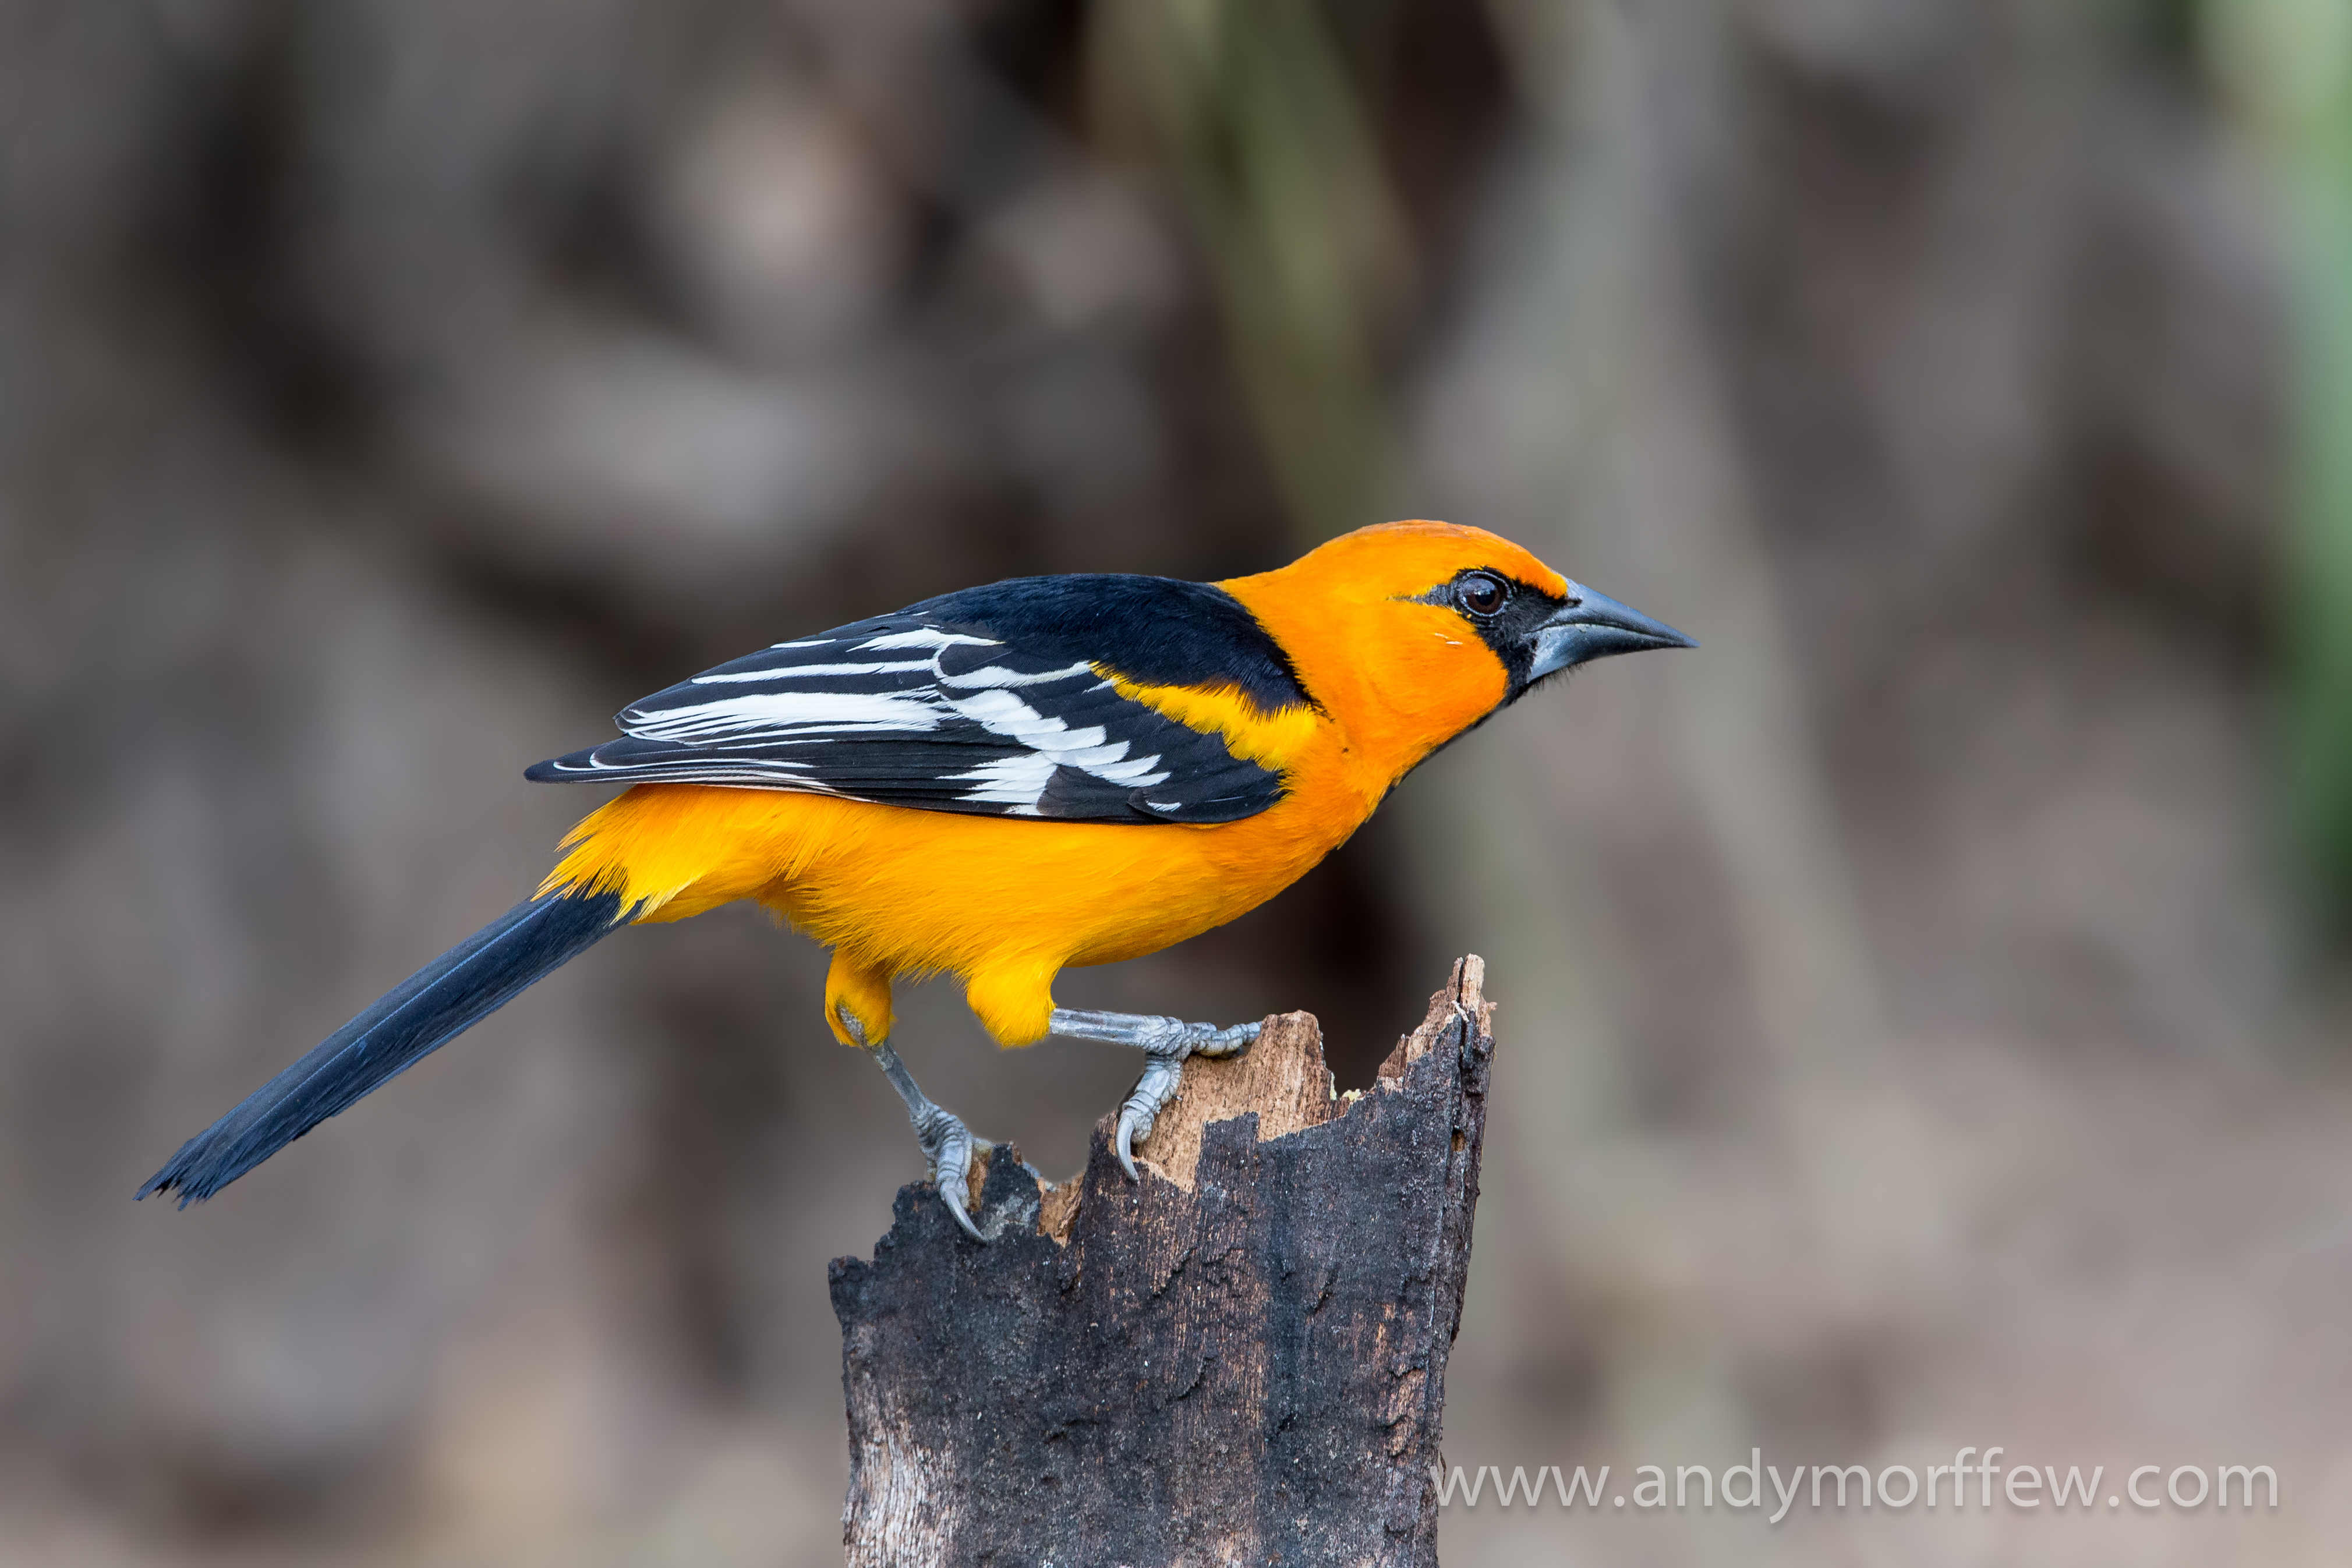
nature, bird, wildlife, beak, yellow, fauna, vertebrate, blinkagain, texas, finch, andymorffew, morffew, naturethroughthelens, eiap, avianexcellence, salineno, altamiraoriole, brambling, old world flycatcher, perching bird